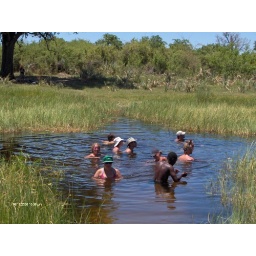
Sweet swimming in the river - water temp 85 - air temp 40+C